Murilo, Federated States of Micronesia

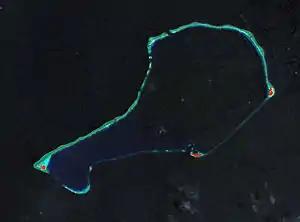
Landsat picture of Murilo Atoll

Murilo is a village, atoll, and municipality in the state of Chuuk, Federated States of Micronesia.